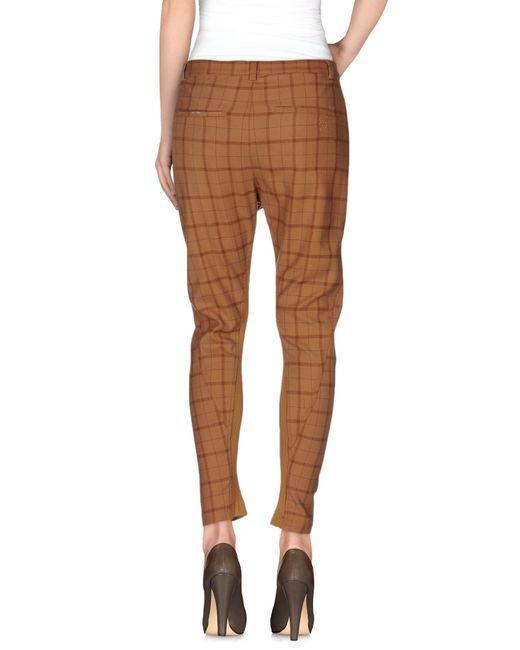
Braune Slim Fit Jeans mit Karomuster für Damen